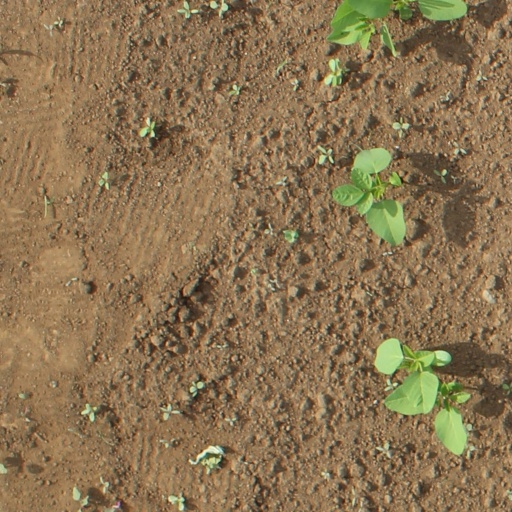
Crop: soybean